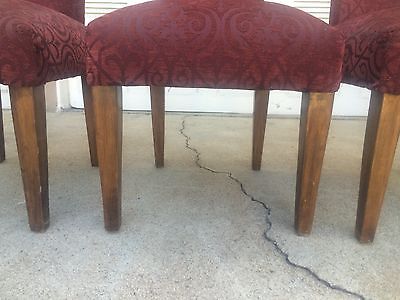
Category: chair